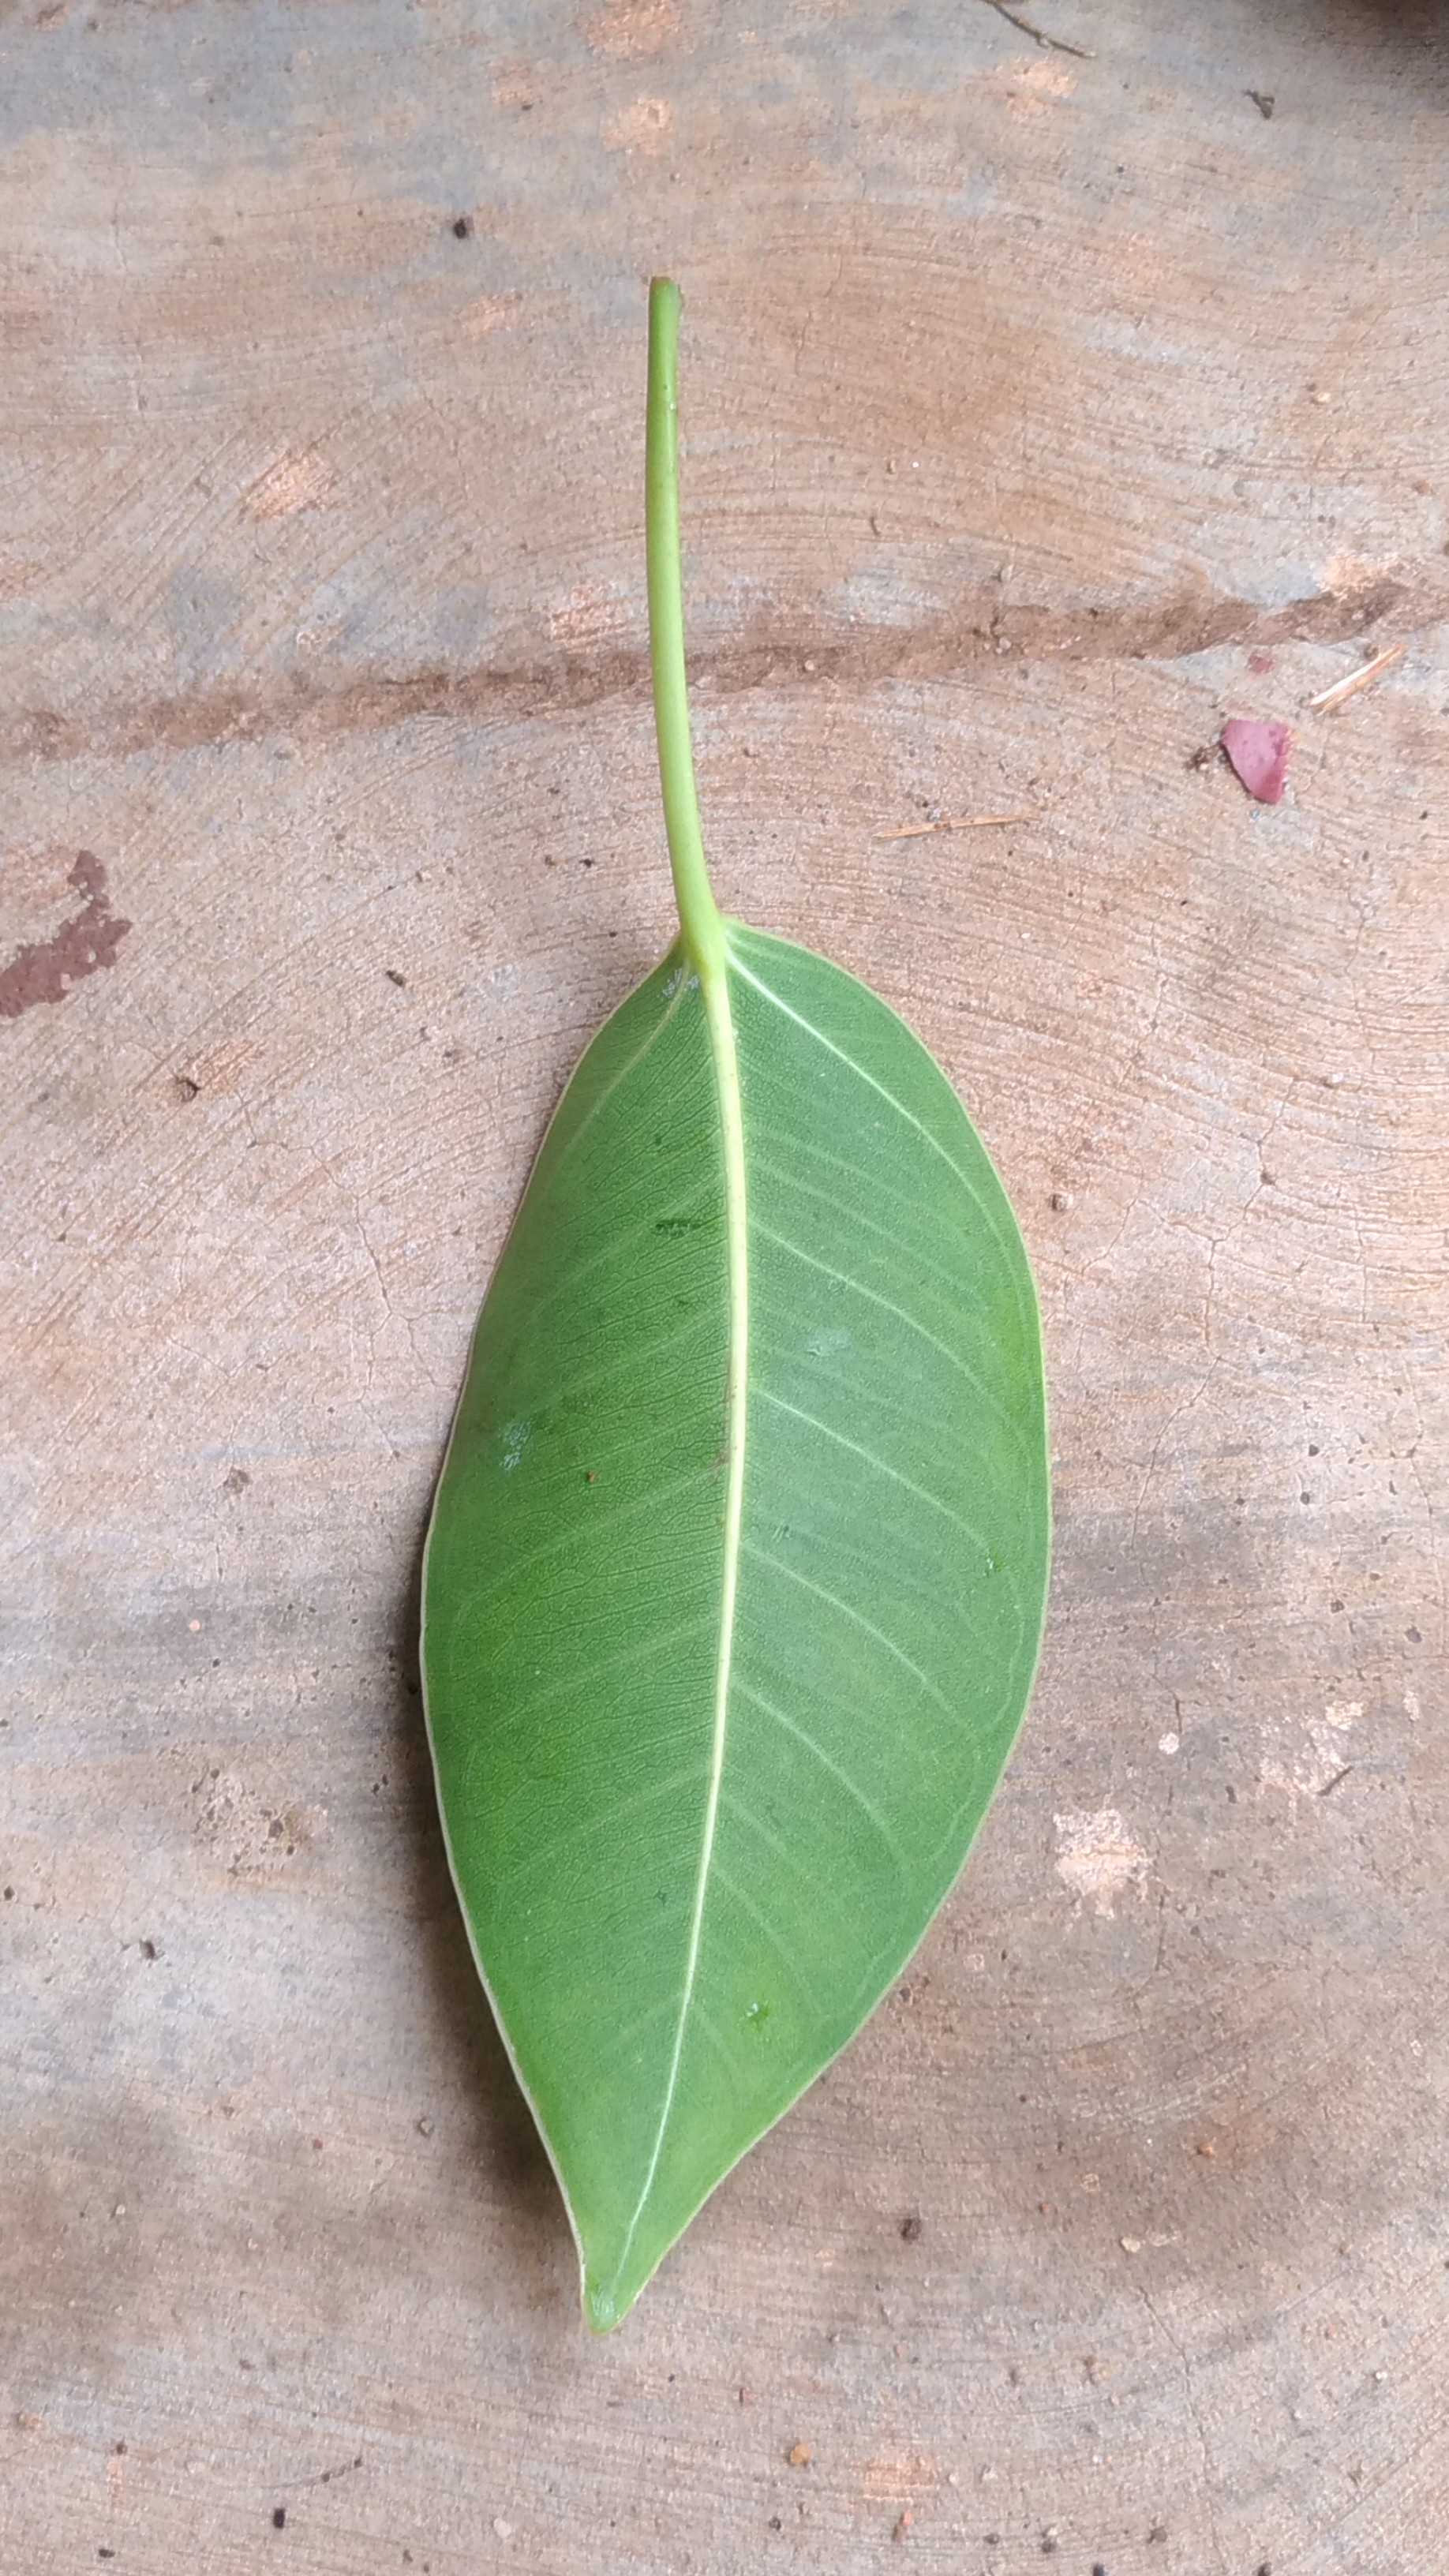
Plant: camphor